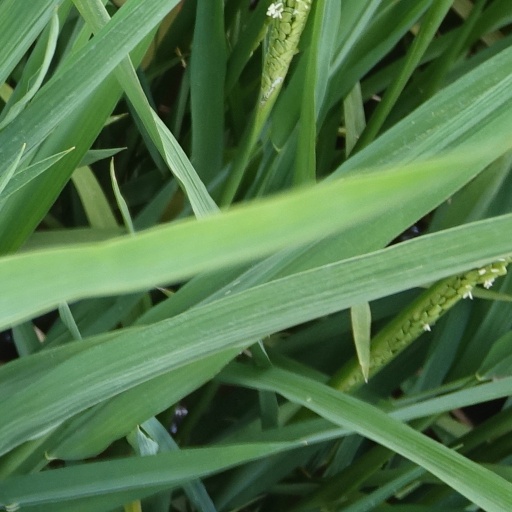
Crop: rice